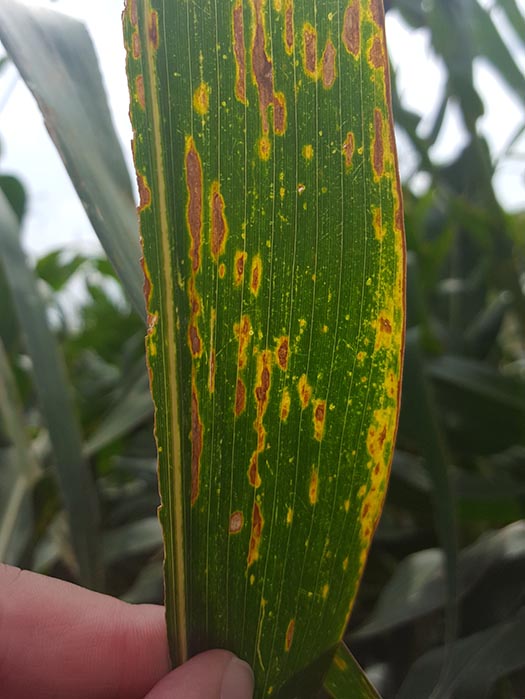
Labels: Corn leaf blight